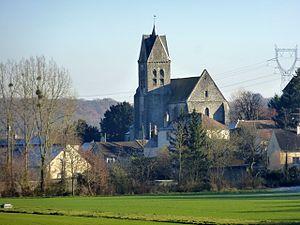
Salins et son église. (département de la Seine-et-Marne, région Île-de-France).
Salins est une commune française située dans le département de Seine-et-Marne en région Île-de-France.